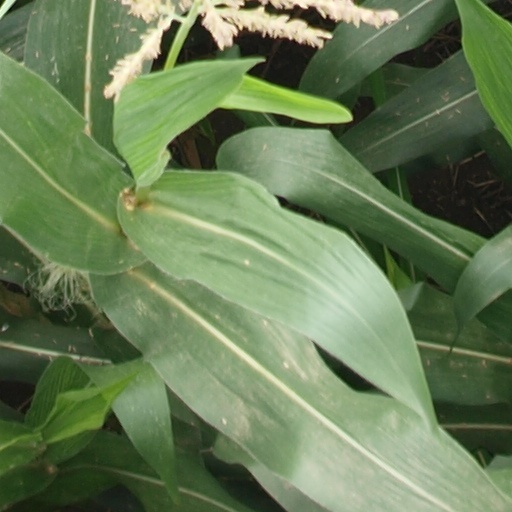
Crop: maize; corn